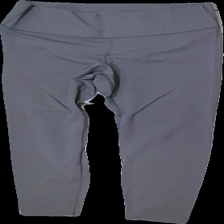
View: front
Type: Tights
Category: Ladies
Brand: Missing
Colors: Grey
Material: 100% nylon
Cut: Regular, Tight
Season: All
Price range: <50
Recommended usage: Export
Comment: warped/stretched fabric